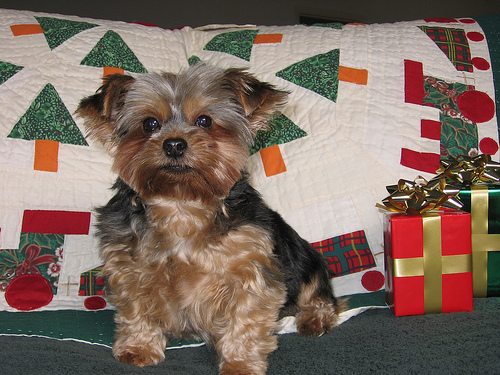
Breed: yorkshire terrier